Zaian War

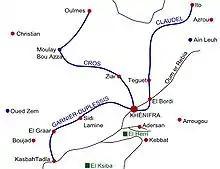
A map showing the settlements and French outposts to the north-west of Khénifra and the route of three French columns approaching the town from the west, north and east

Henrys planned his assault on Khénifra to begin on 10 June 1914 with the dispatch of three columns of troops, totalling 14,000 men equipped with wireless radios and supported by reconnaissance aircraft. One column was to set out from Meknes under the command of Lieutenant-Colonel Henri Claudel, another from Rabat under Lieutenant-Colonel Gaston Cros and the third from Kasbah Tadla under Colonel Noël Garnier-Duplessix. Henrys took overall command, directing the forces from an armoured car within the Claudel column. Aware that he knew little of the terrain or the allegiance of local tribes Henrys offered a generous set of terms for tribesmen who submitted to French rule: they would have to surrender only their rapid firing rifles and any captured French supplies, and pay a small tax in return for protection. He also set aside substantial funds to bribe informants and tribal leaders.